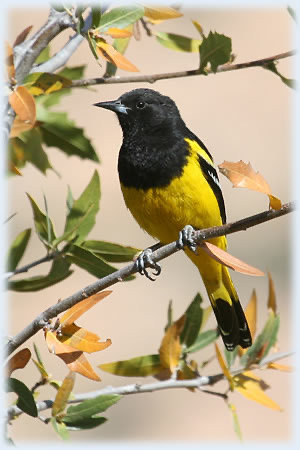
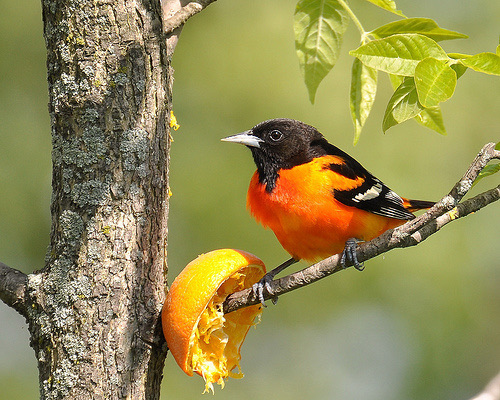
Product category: misc
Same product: yes